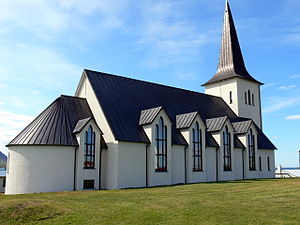
Borgarnes
Kirken i Borgarnes
Borgarnes er en by på et lille næs på nordsiden af fjorden Borgarfjörður i Island. I byen bor 1.875 mennesker, og den ligger cirka 60 km nord for landets hovedstad, Reykjavík. Den er forbundet med resten af Island med den næstlængste bro i landet, Borgarfjarðarbrú. Borgarnes er den største by i kommunen Borgarbyggð.